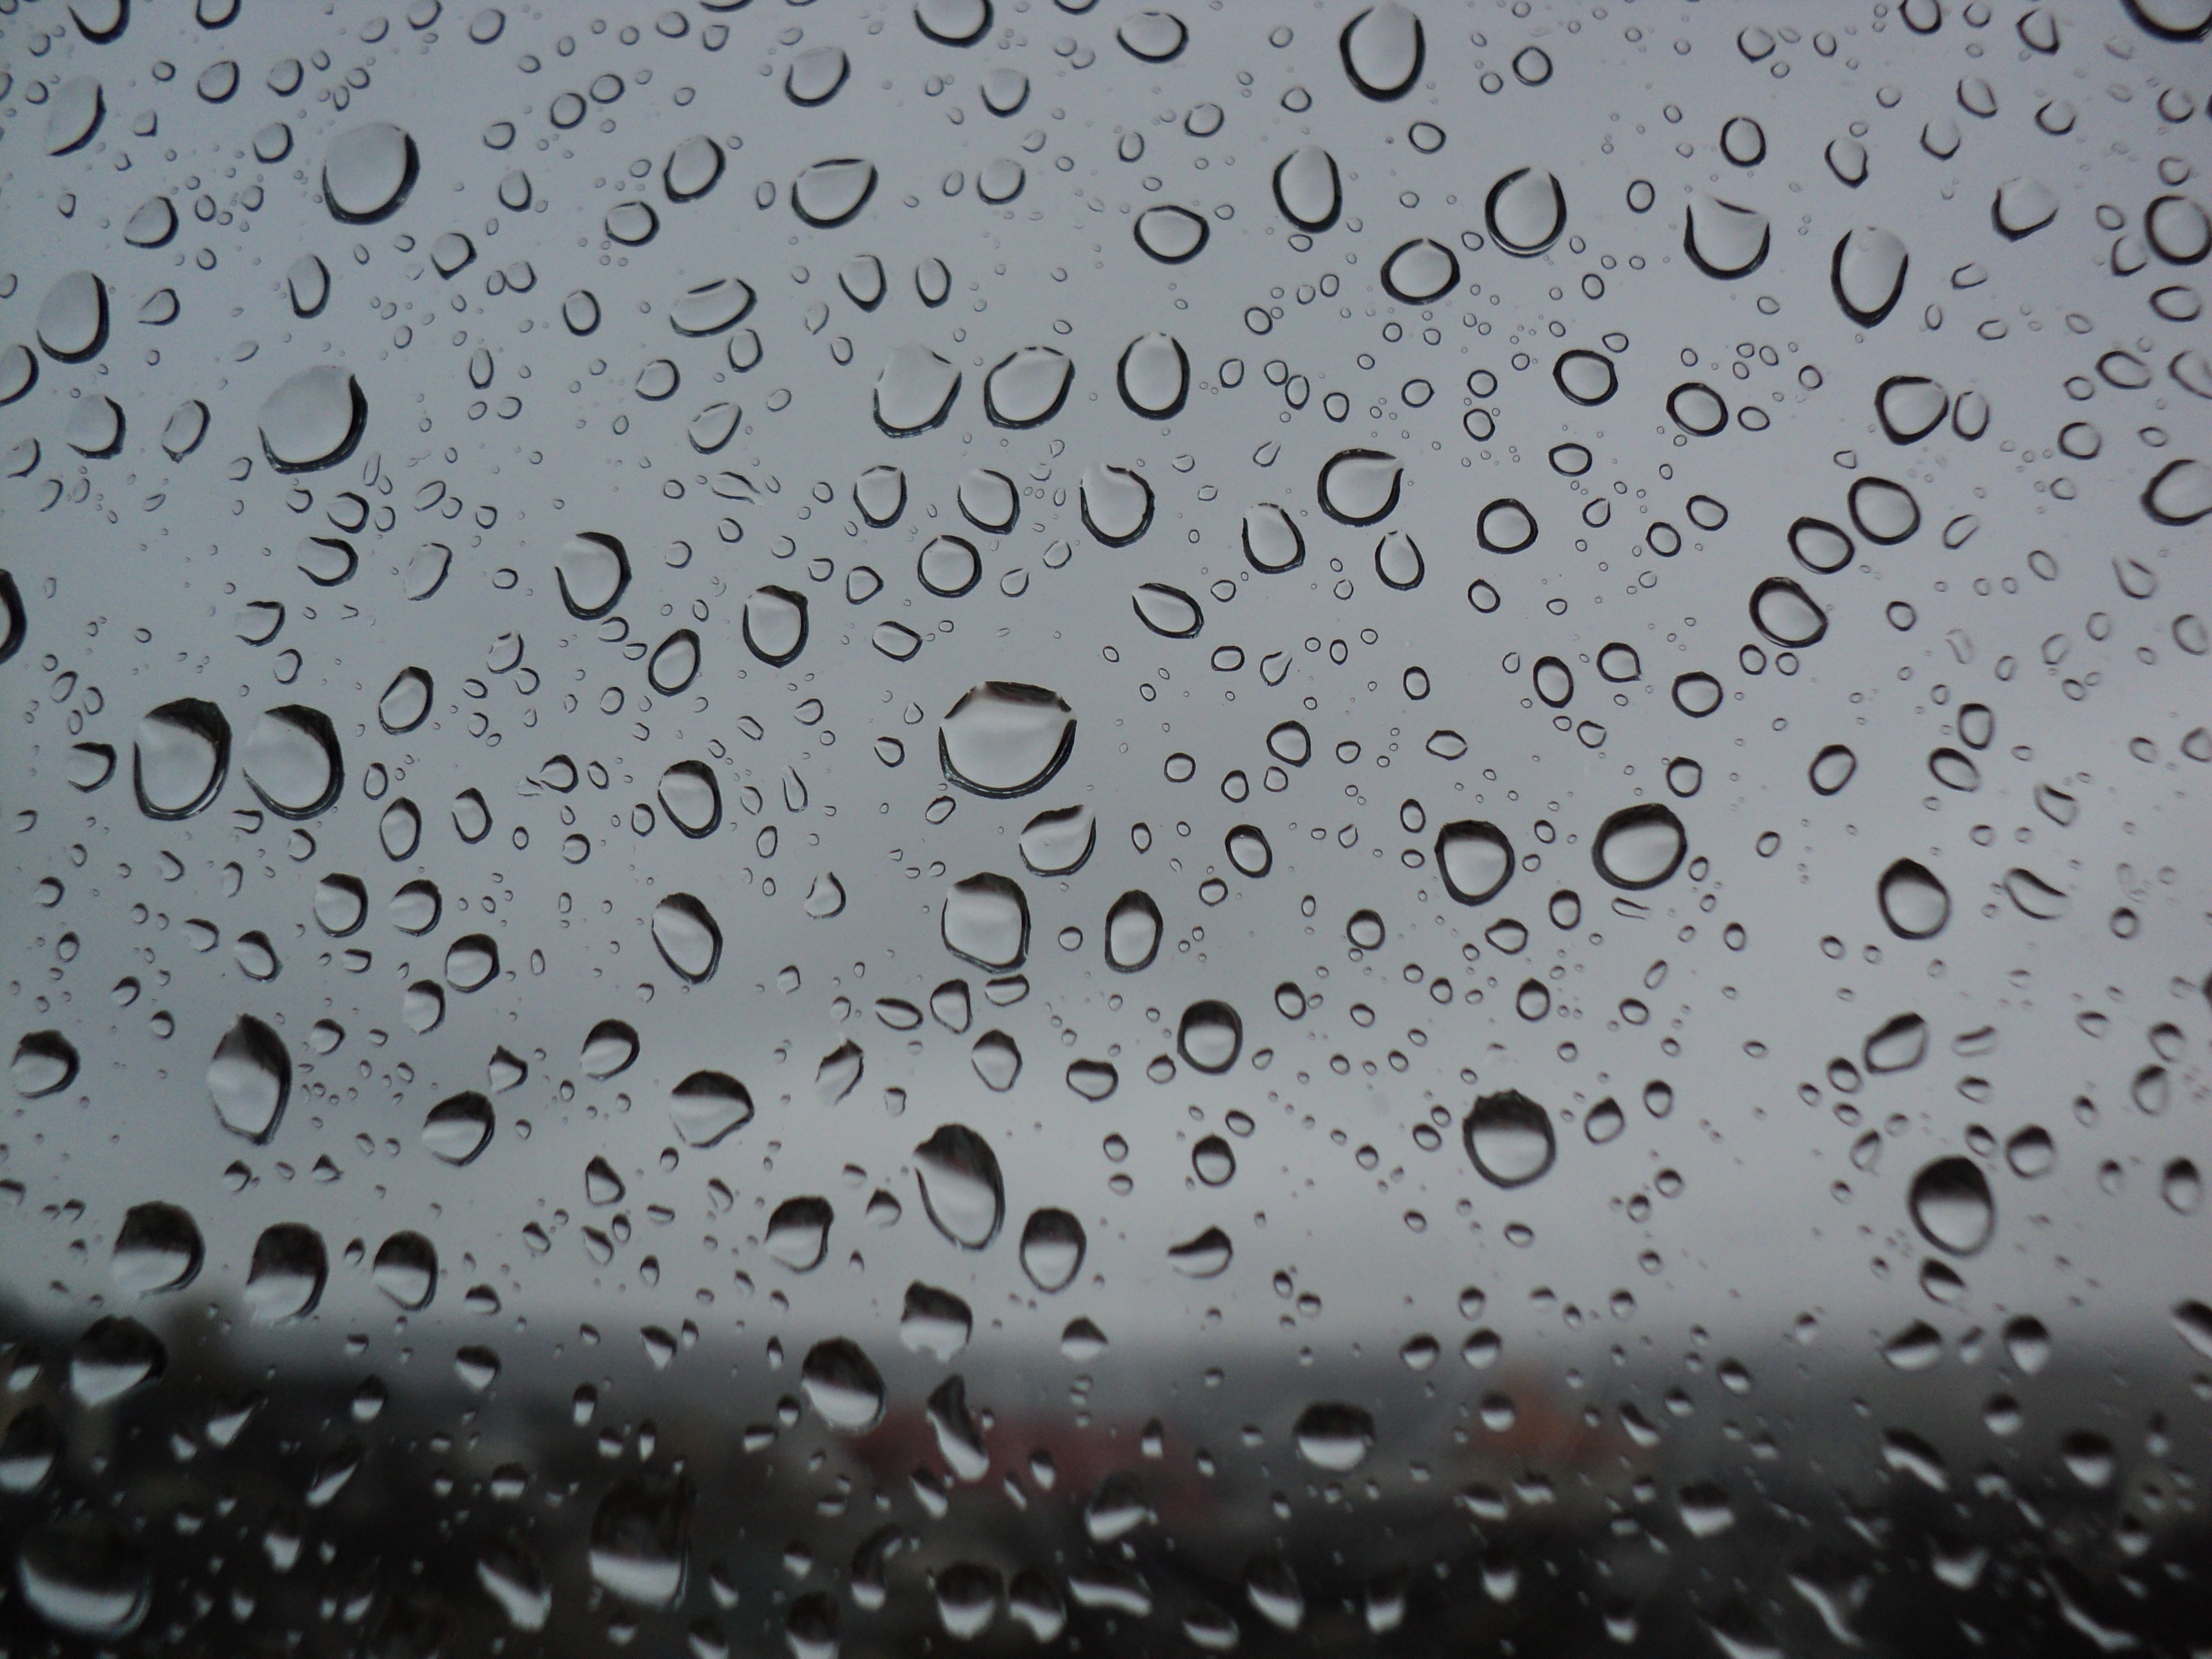
drop, black and white, rain, window, view, weather, monochrome, circle, raindrops, drops, freezing, drops of water, monochrome photography